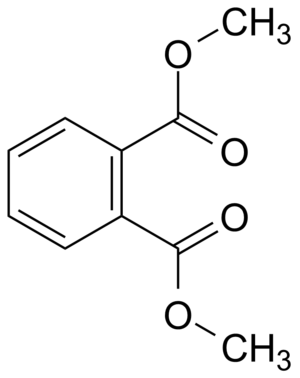
Le phtalate de diméthyle est un composé organique de formule chimique C₆H₄(COOCH₃)₂. C'est l'ester méthylique de l'acide phtalique C₆H₄(COOH)₂. Il se présente sous la forme d'un liquide visqueux incolore, peu volatil et quasiment inodore, sensible à la lumière, et pratiquement insoluble dans l'eau. On l'obtient en deux étapes par réaction du méthanol CH₃OH sur l'anhydride phtalique C₆H₄C₂O₃, qui alcoolyse rapidement ce dernier pour donner le demi-ester méthylique de l'acide phtalique, lequel peut subir à son tour une seconde estérification, plus lente, sous catalyse acide. Il se décompose à la chaleur en dégageant des vapeurs irritantes contenant du monoxyde de carbone CO et du dioxyde de carbone CO₂.